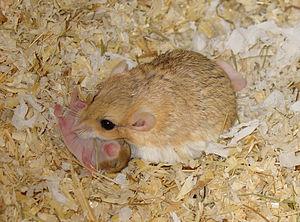
Pachyuromys duprasi est la seule espèce du genre Pachyuromys. Ce rongeur de la famille des Muridés est une gerbille présente du Maroc à l’Égypte.